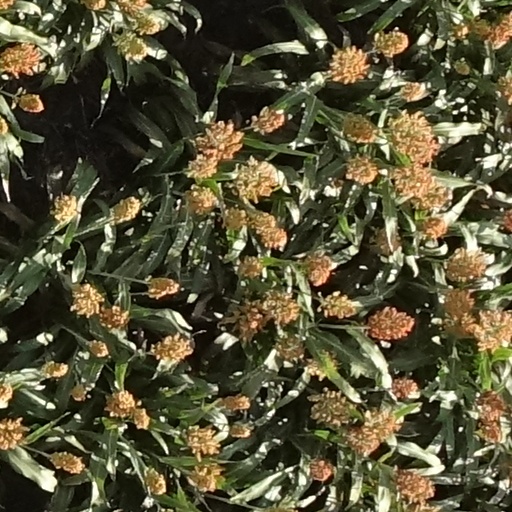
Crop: sorghum